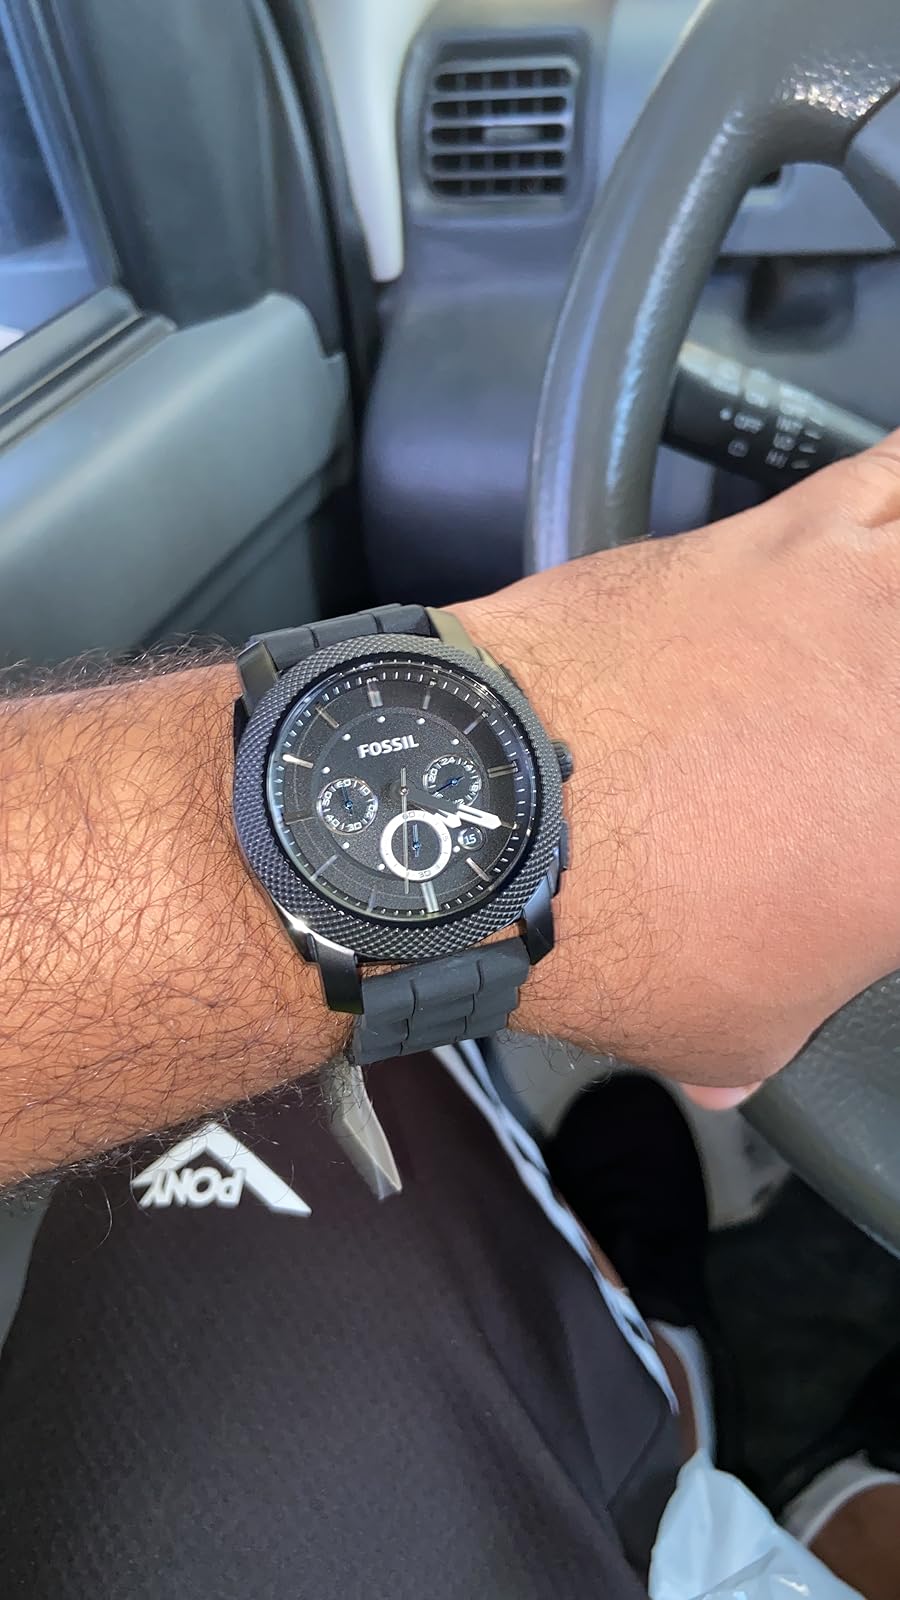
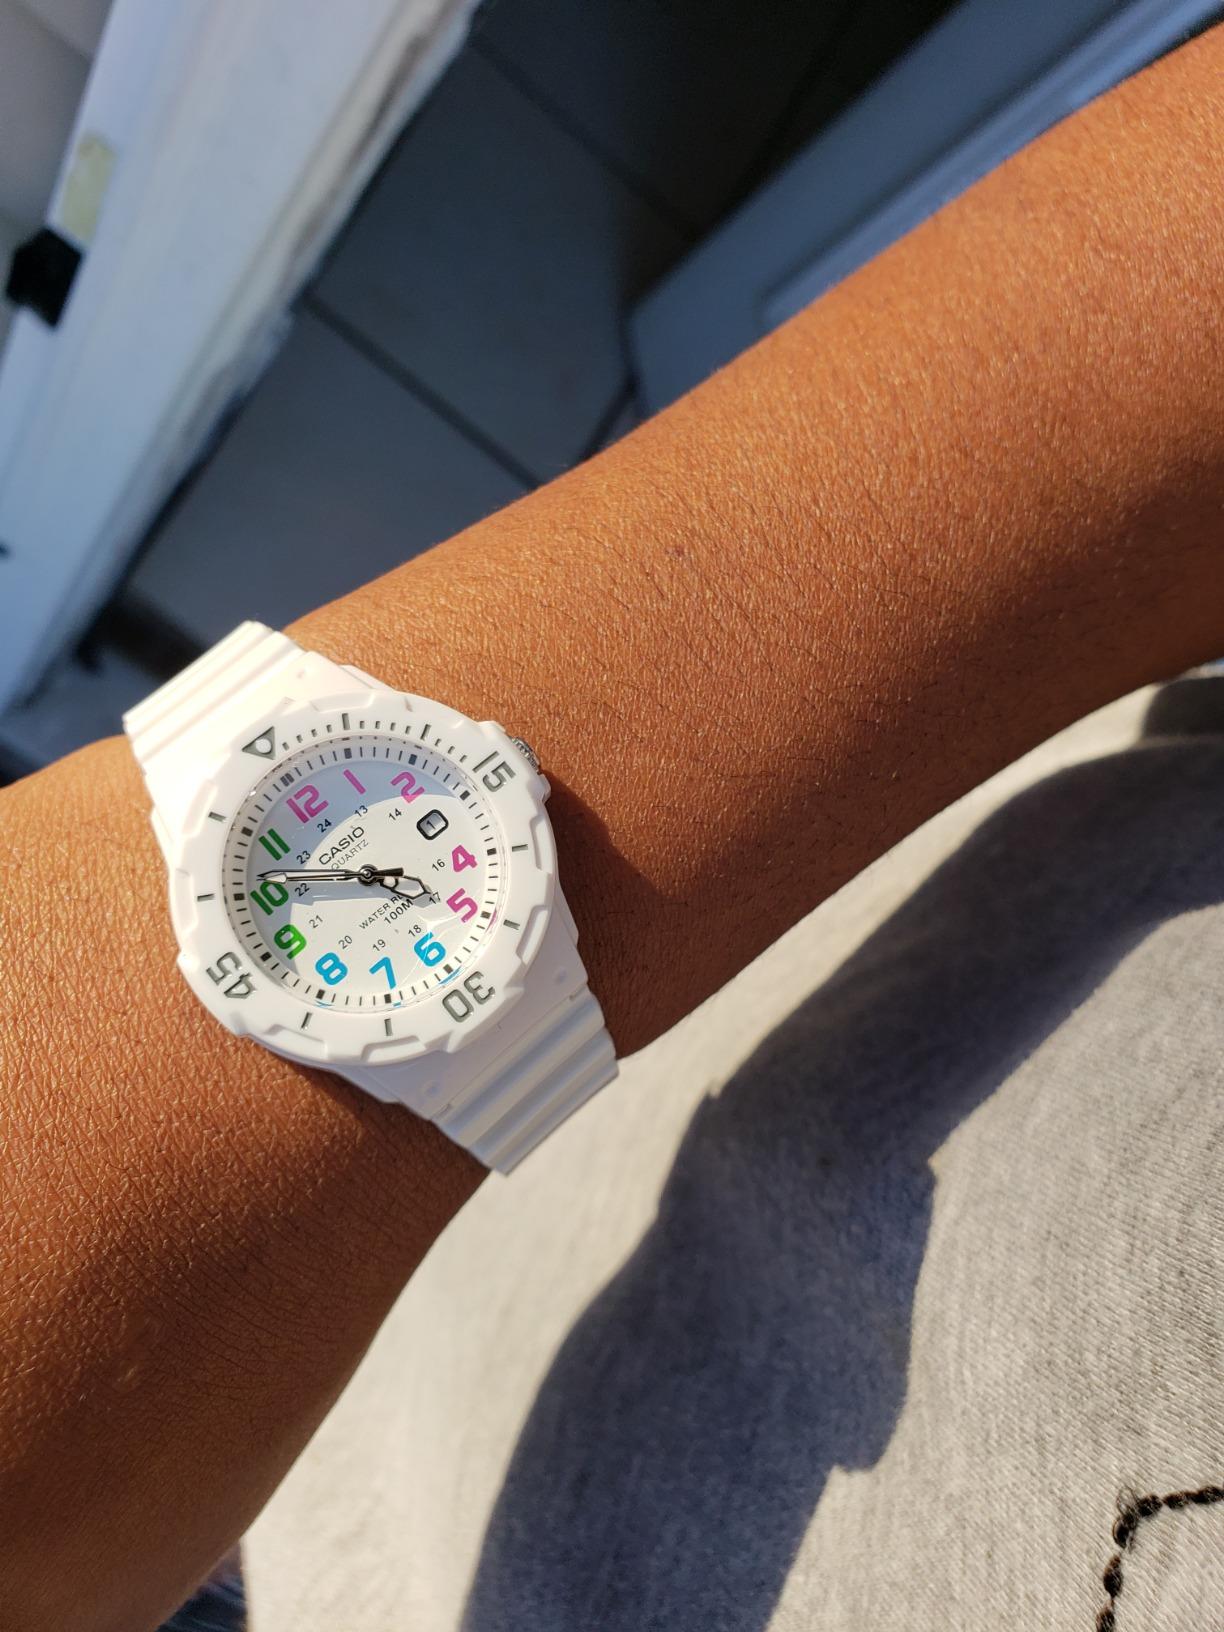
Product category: accessories_watch
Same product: no